Blarney Stone

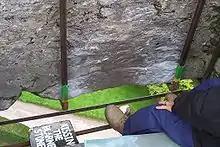
The Blarney Stone

The Blarney Stone is a block of Carboniferous limestone built into the battlements of Blarney Castle, Blarney, about from the centre of Cork City, Ireland. According to legend, kissing the stone endows the kisser with "the gift of the gab" (great eloquence or skill at flattery). The stone was set into a tower of the castle in 1446. The castle is a popular tourist site in Ireland, attracting visitors from all over the world to kiss the stone and tour the castle and its gardens.